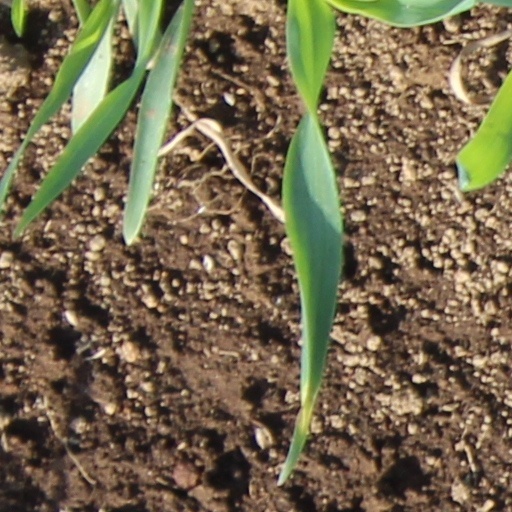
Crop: wheat